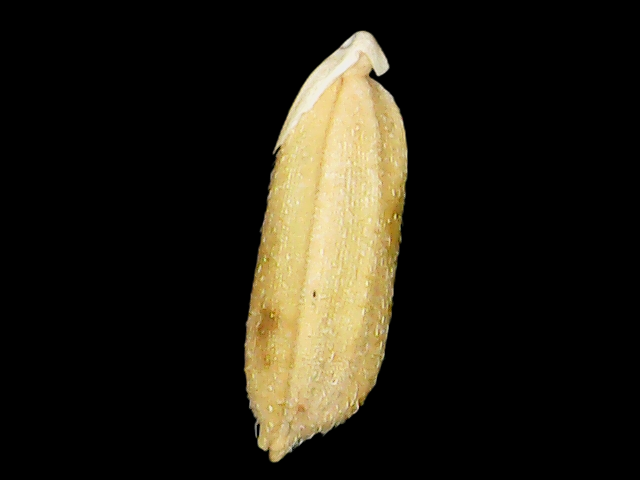
Rice variety: Bd51